Shepherd's Bush

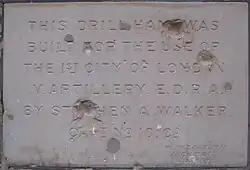
Foundation stone of a building in Shepherd's Bush showing Second World War shrapnel damage.

Like other parts of London, Shepherd's Bush suffered from bomb damage during World War II, especially from V-1 flying bomb attacks (known as "doodlebugs" or "buzzbombs"), which struck randomly and with little warning.